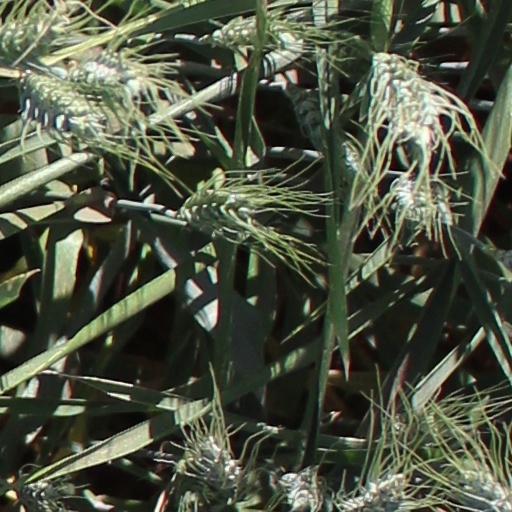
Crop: wheat